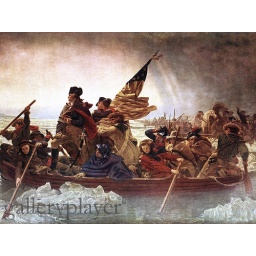
George Washington stands tall as his boat crosses turbulent water in the Delaware River in 1776. 1851